On Patrol: Live

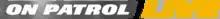
Logo since 2023

On Patrol: Live is an American reality television and docuseries that airs on the cable and satellite television network Reelz. It follows camera crews going on ride-alongs with law enforcement agencies in the United States. The series is produced by Half Moon Pictures, a subsidiary of the same company that produced "Live PD" for A&E.